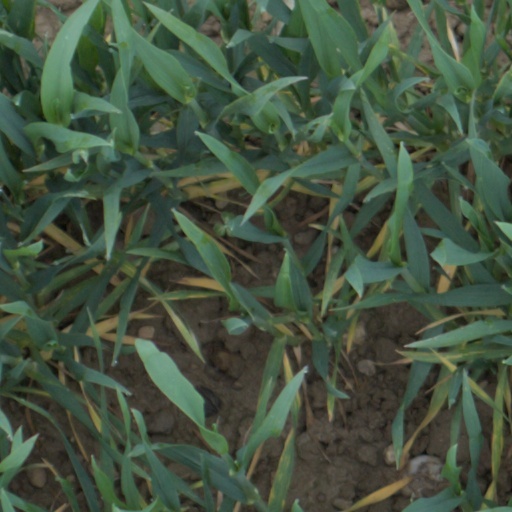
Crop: wheat